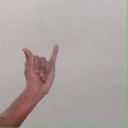
अक्षर: य